Frederick Russell Burnham

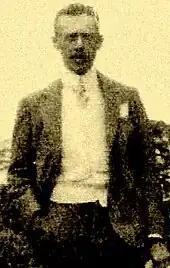
Photo of Burnham's brother Mather Howard Burnham. Howard is wearing a suit and tie and standing with his right hand in his pocket.

Burnham's first son, Roderick (August 22, 1886 – July 2, 1976), was born in Pasadena, California, but accompanied the family to Africa and learned the Matabele language, Sindebele. He went to boarding school in France in 1895, and then to a military school in England the following year. In 1898, he went to Skagway, Alaska with his father, and returned to Pasadena the next year. In 1904, he attended the University of California, Berkeley, joined the football team, but left Berkeley after a dispute with his coach. In 1905–08, he went to the University of Arizona, joined the Delta Kappa Epsilon fraternity, played the position of running back, and became the captain of the football team. He attended the Michigan School of Mines (now Michigan Technological University) in 1910, became a geologist, and worked for Union Oil as Manager of Lands and Foreign Exploration helping to develop the first wells in Mexico and Venezuela. He took time off from his job to serve in the U.S. Army in World War I and fought in France. He and his father became minority owners of the Burnham Exploration Company, incorporated in 1919 by Harris Hays Hammond (the son of John Hays Hammond, Sr). In 1930, he and Paramount Pictures founder W. W. Hodkinson started the Central American Aviation Corporation, the first airline in Guatemala.